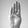
ASL letter: B